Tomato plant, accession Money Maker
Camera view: tilt-top (135 deg); turntable rotation: 180 degrees
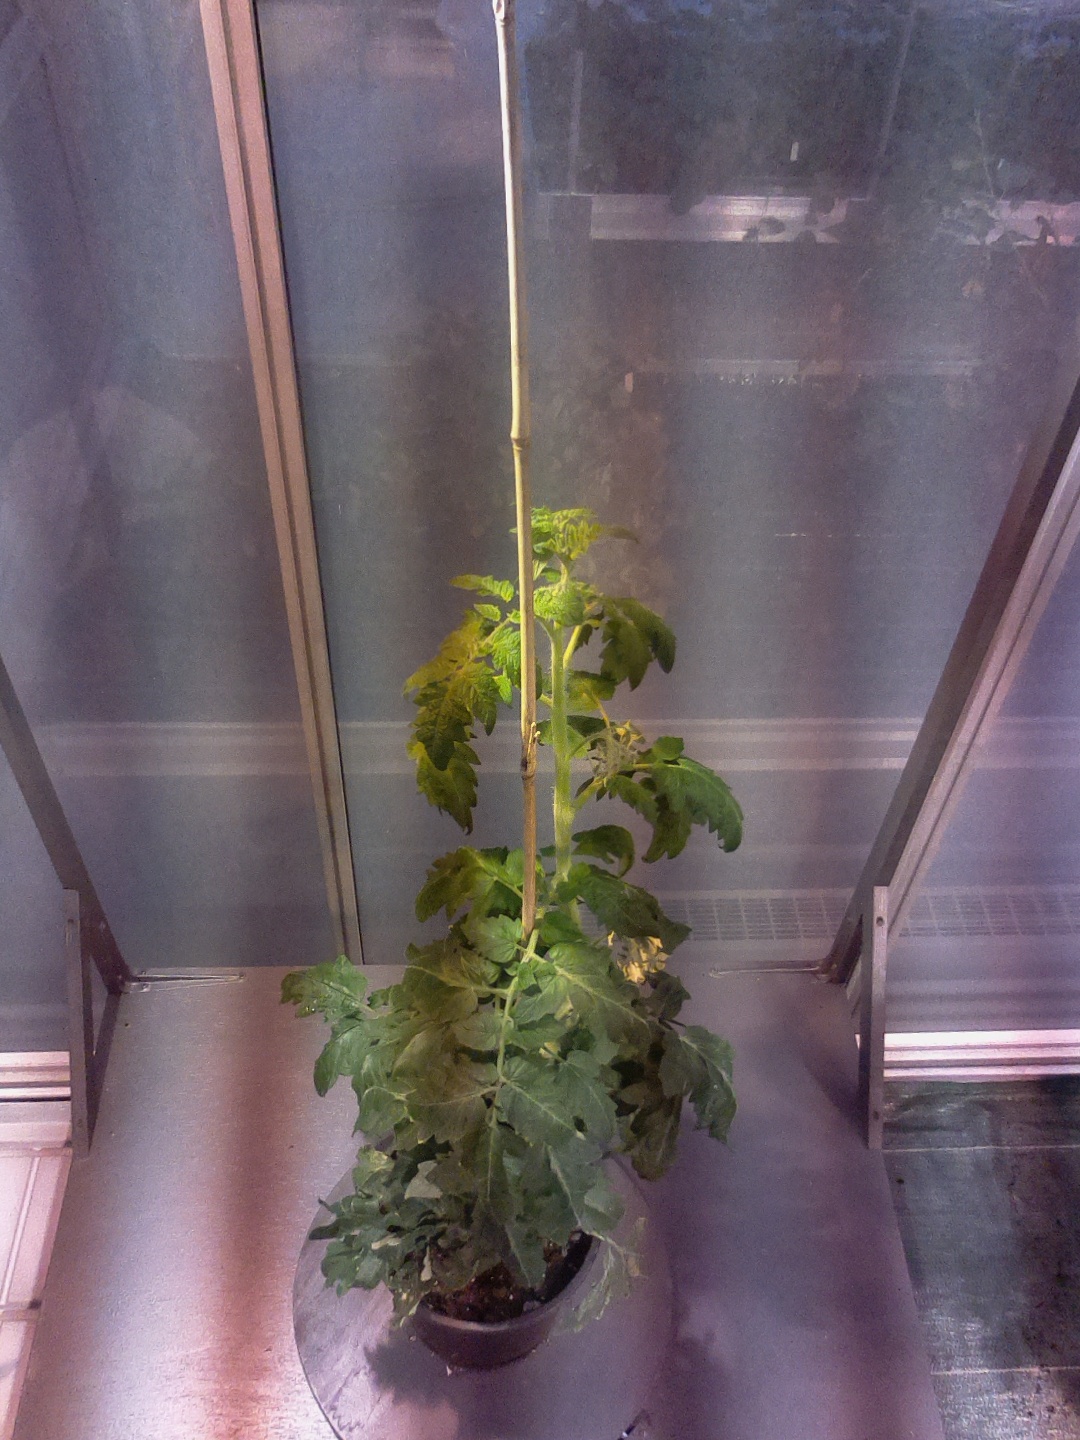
BBCH growth stage 65: Full flowering, 50%-60% of flowers open, first petals falling